The Three Musketeers (1916 film)

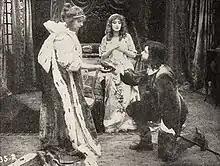
Film still

The Three Musketeers is a 1916 American silent adventure film directed by Charles Swickard and starring Orrin Johnson, Dorothy Dalton, and Louise Glaum. It is an adaptation of Alexandre Dumas' 1844 novel "The Three Musketeers". Prints survive of this film, with one existing in the George Eastman House.